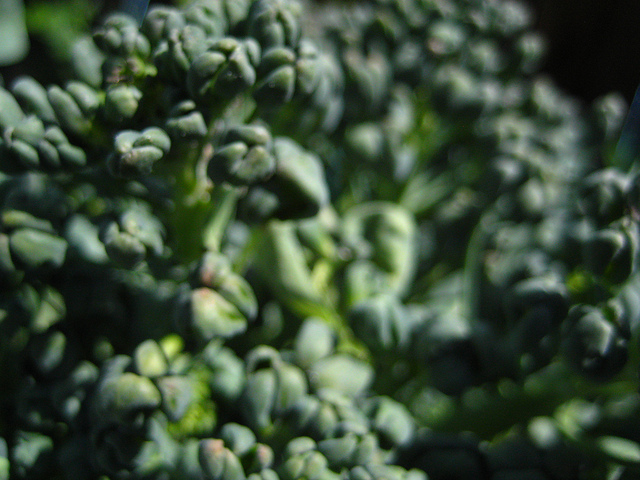
user: Given an image and a question. Answer the question in a short answer. Question: What plant is this? Short Answer:
assistant: brocoli